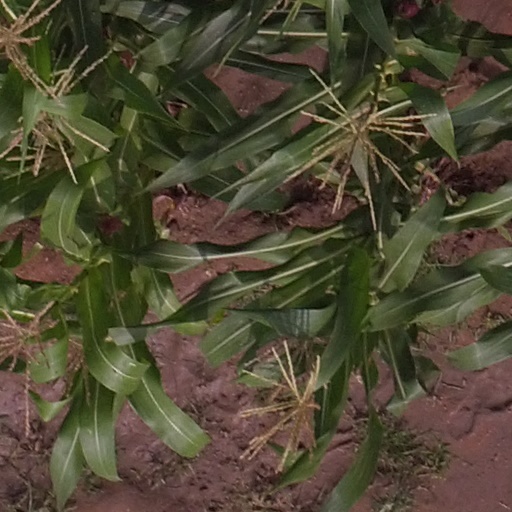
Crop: maize; corn